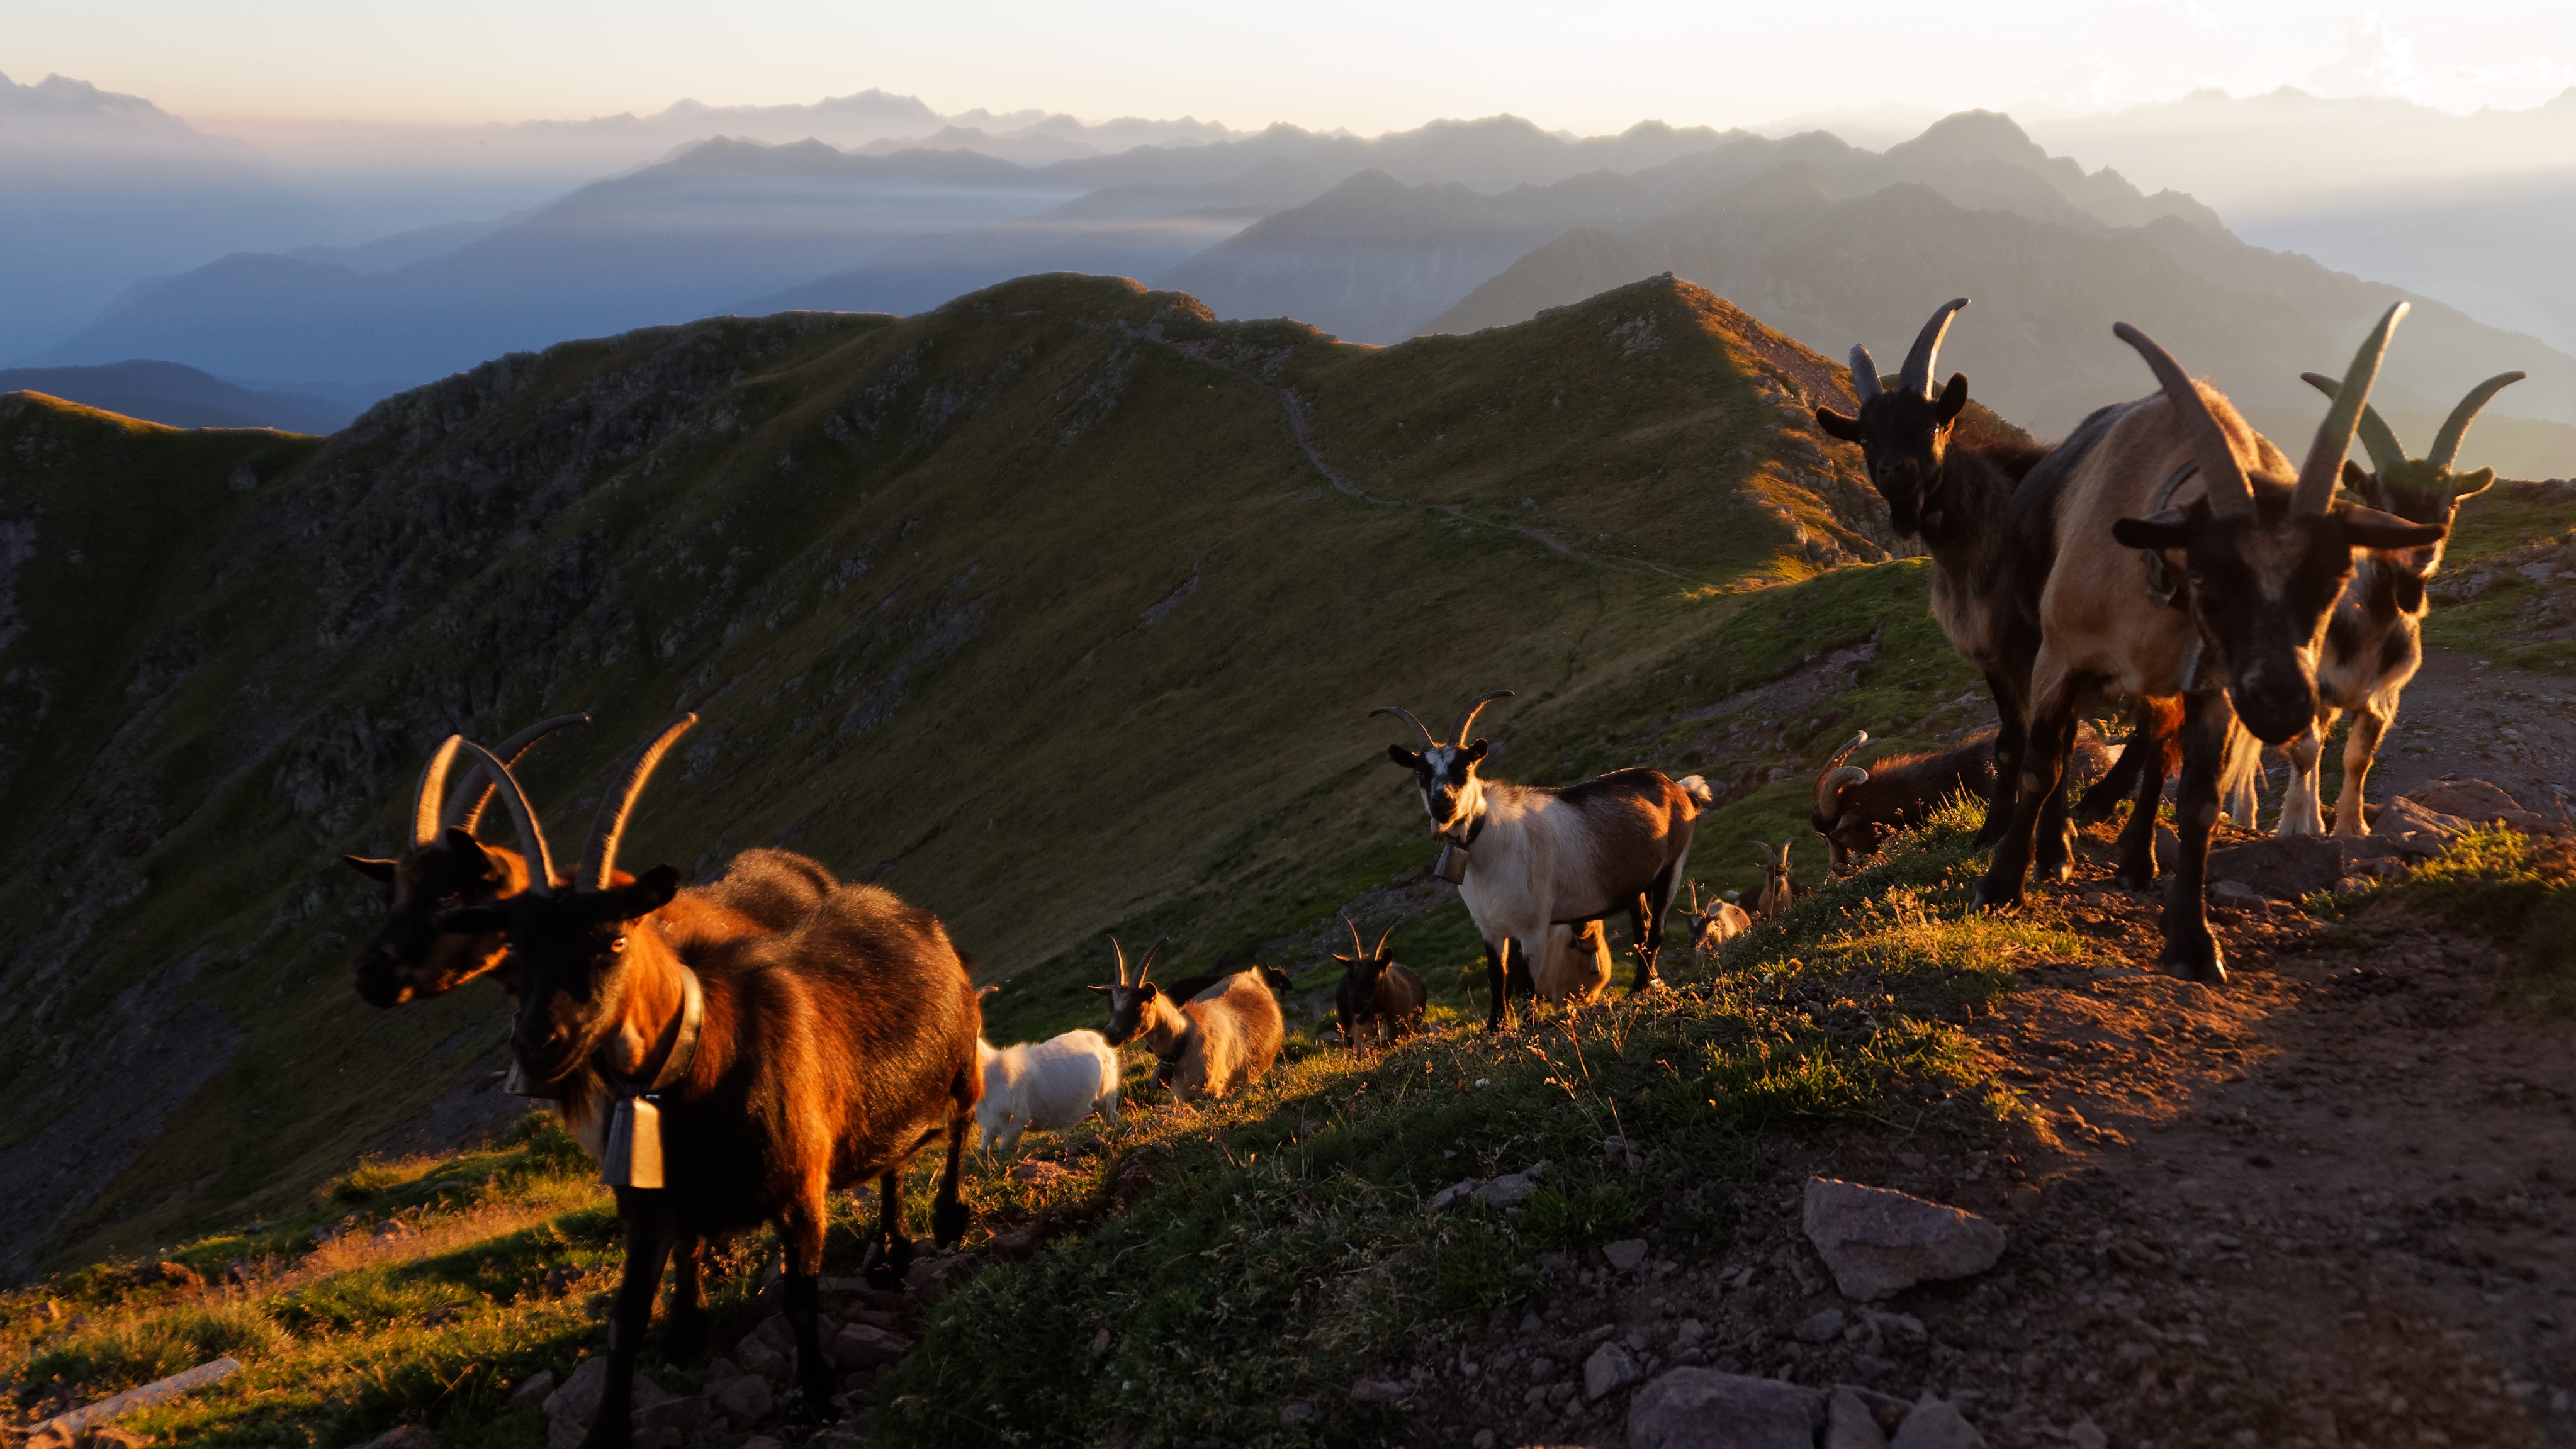
wilderness, mountain, herd, goats, screenshot, pack animal, cattle like mammal